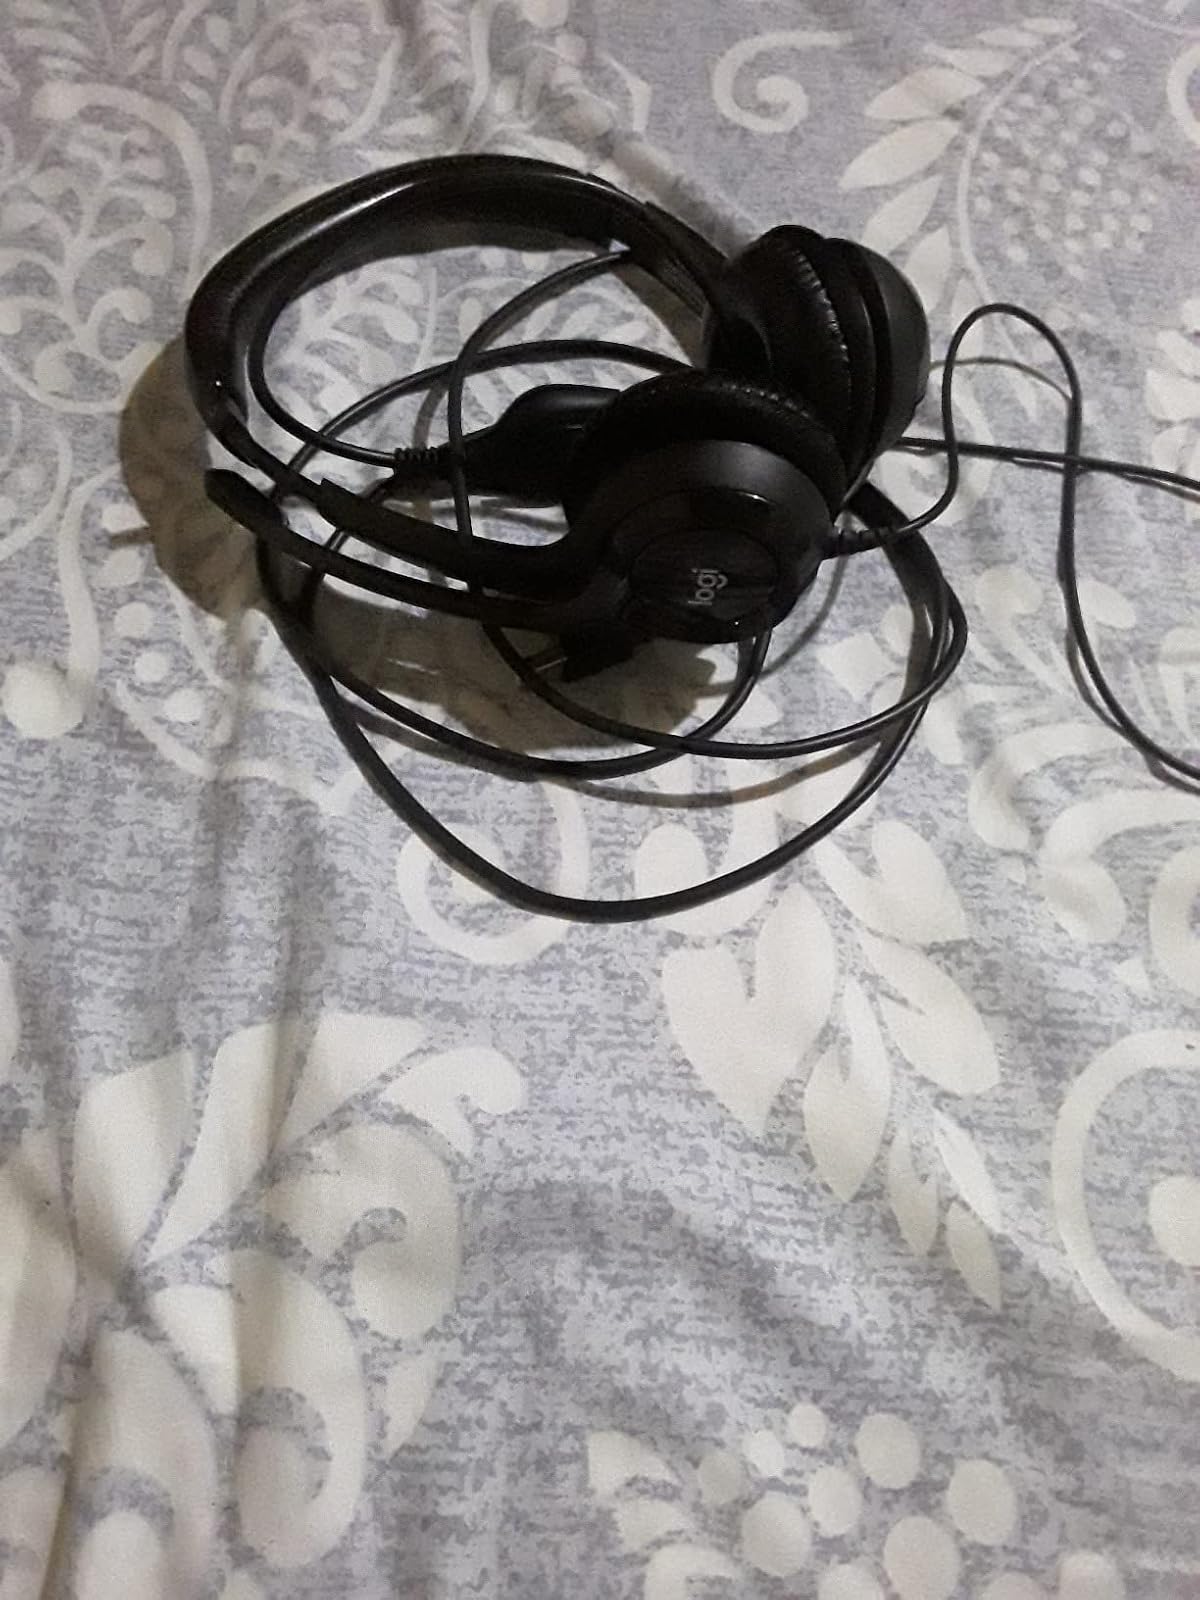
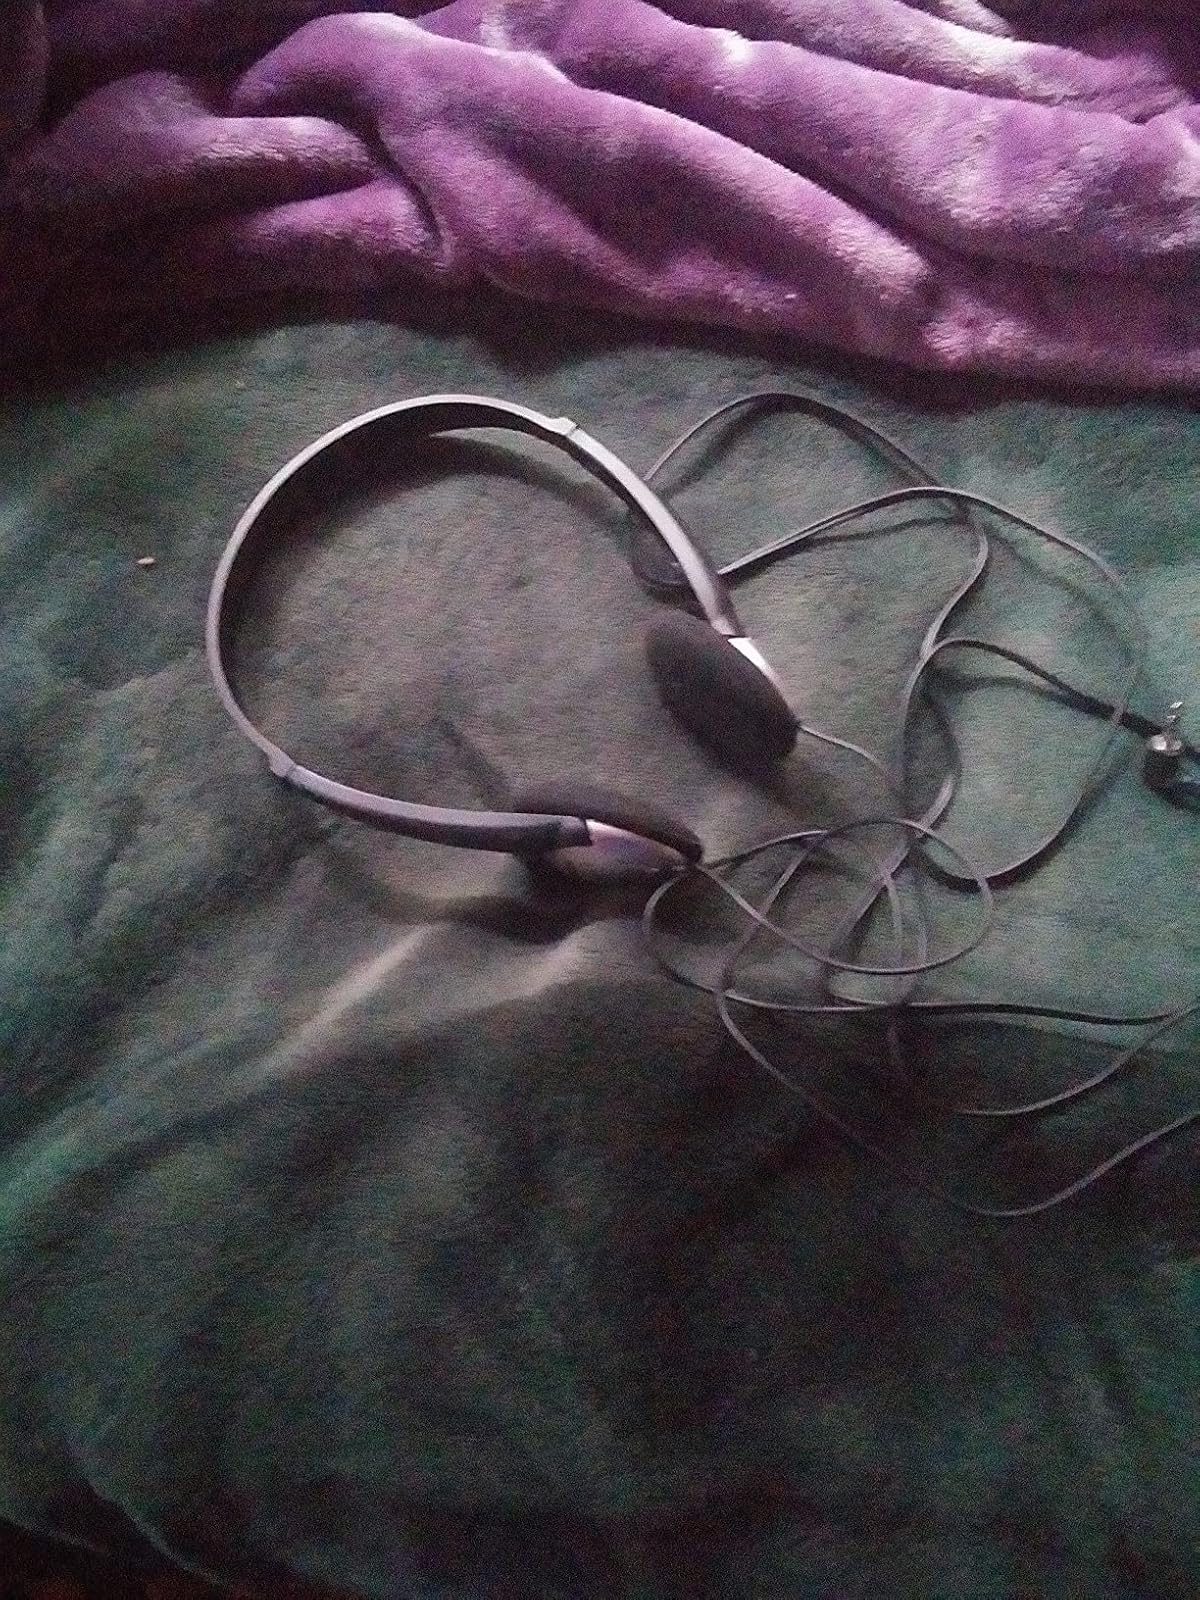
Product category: headphones
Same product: no